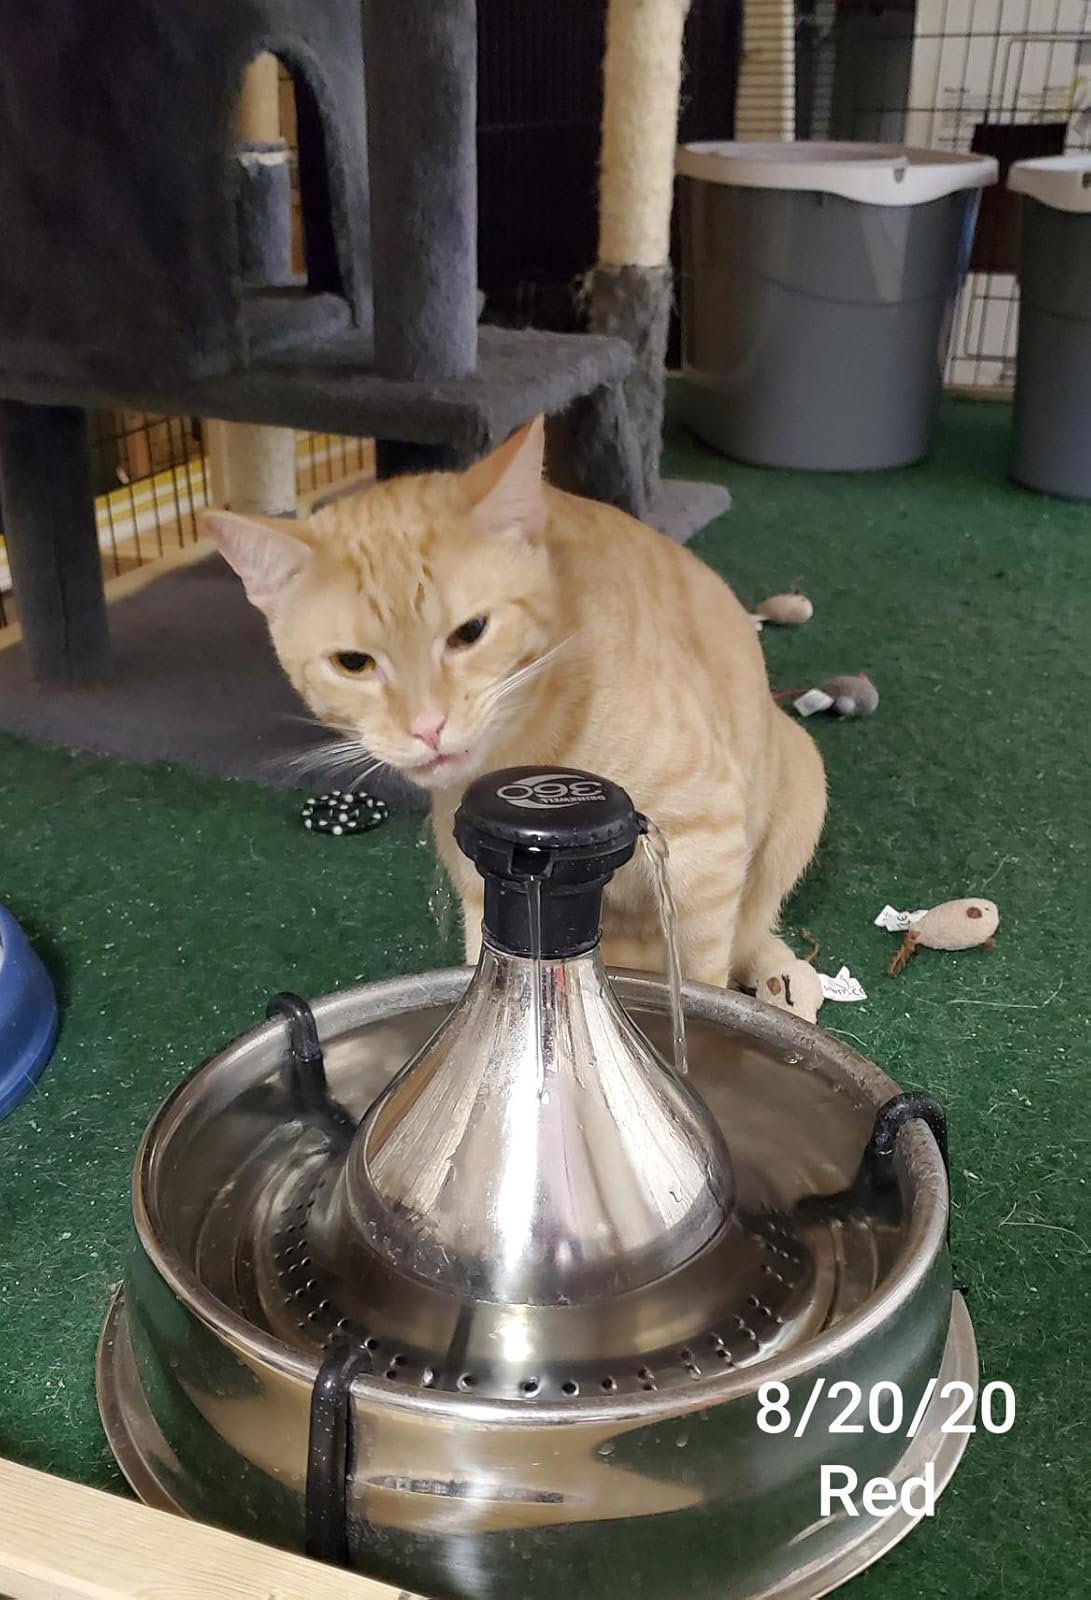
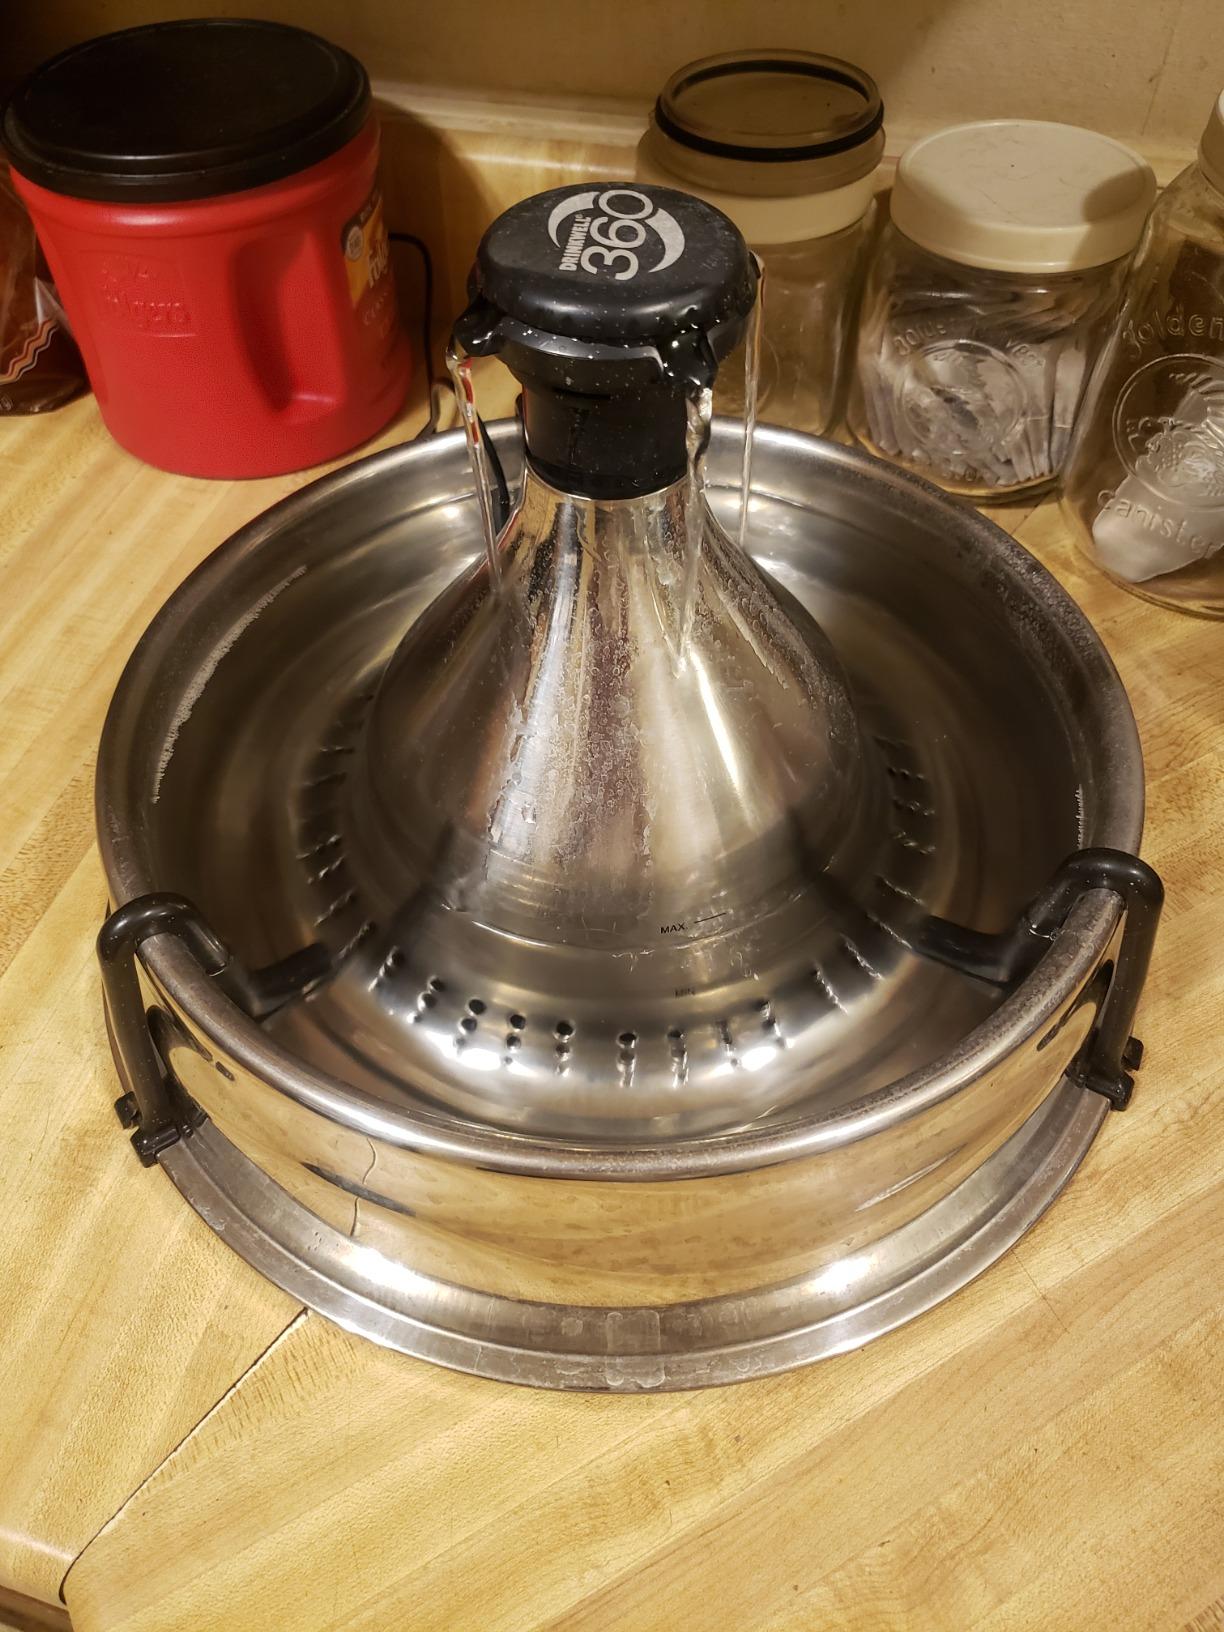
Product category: items_bowl
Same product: yes